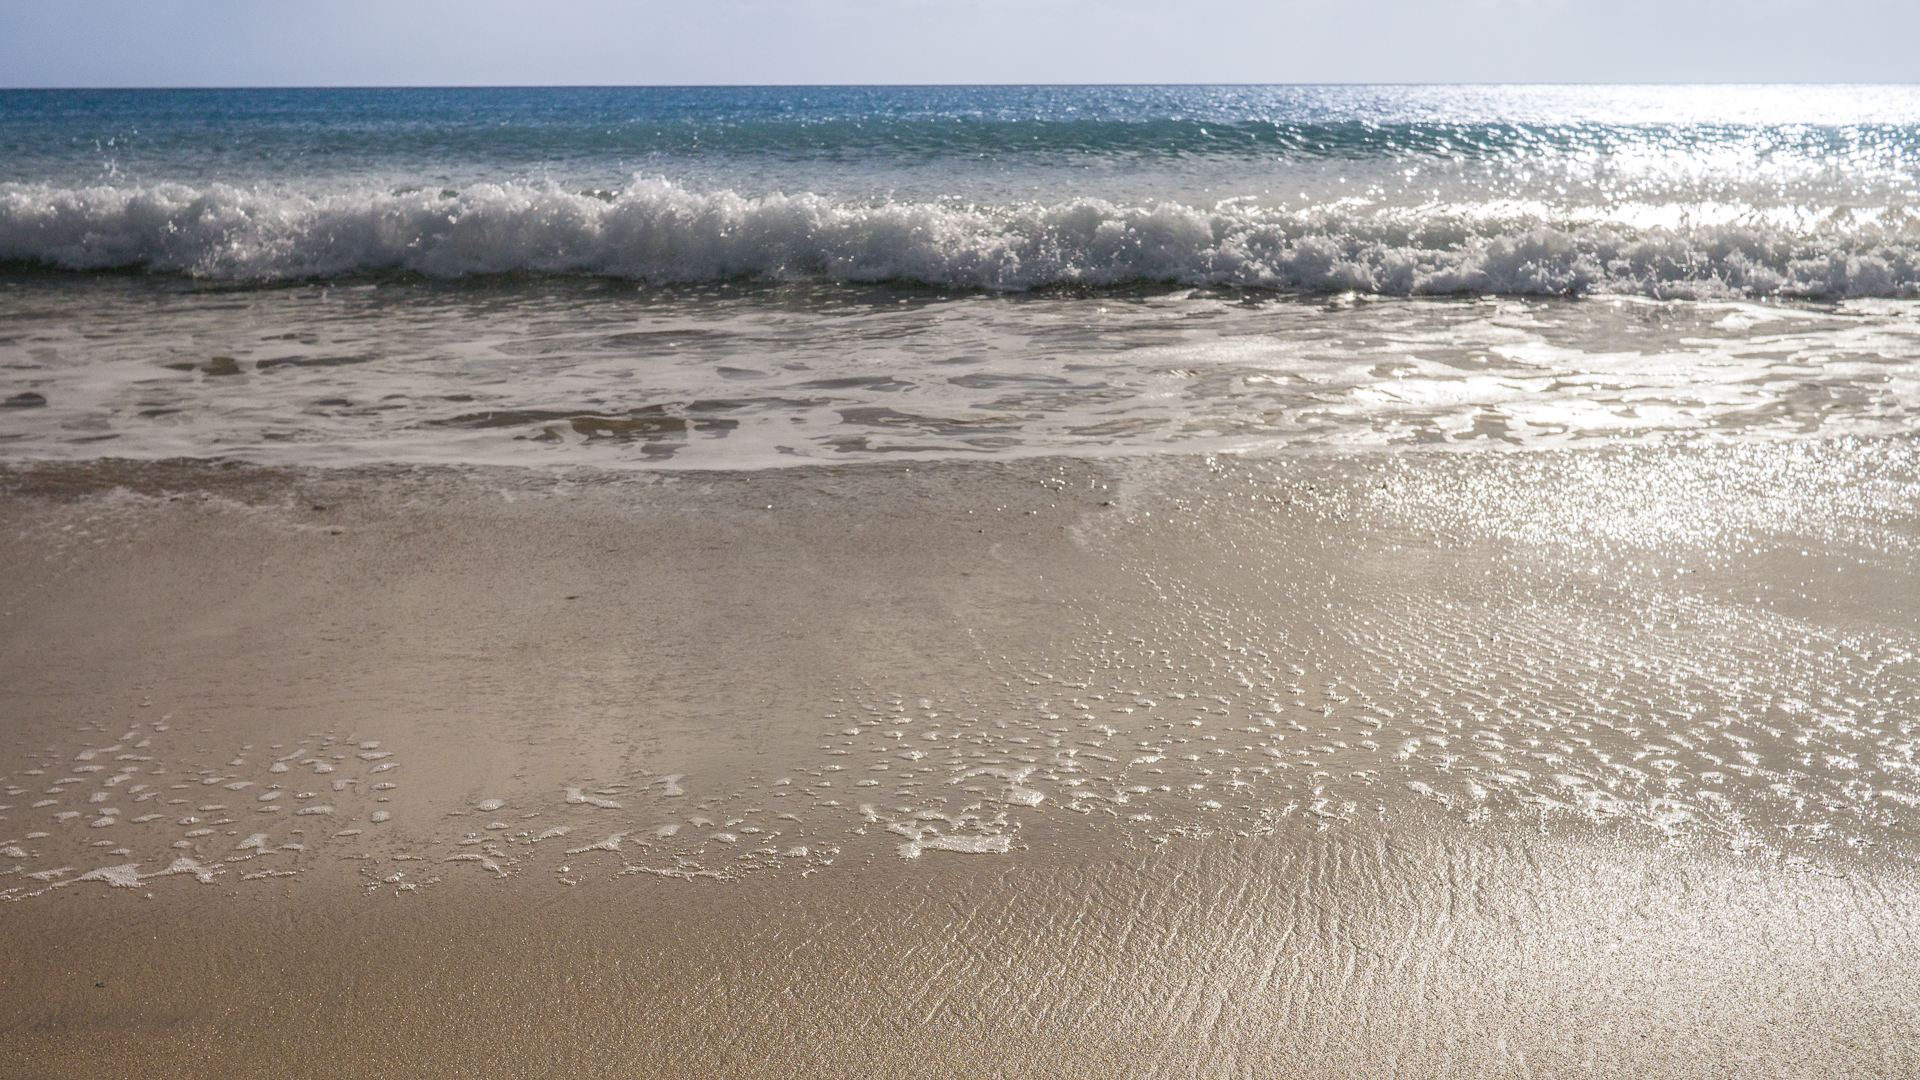
beach, sea, coast, water, sand, ocean, horizon, sunlight, morning, shore, wave, summer, body of water, 2014, panasoniclumixg3, fuerteventura, lumixg20mmf17, mudflat, wind wave